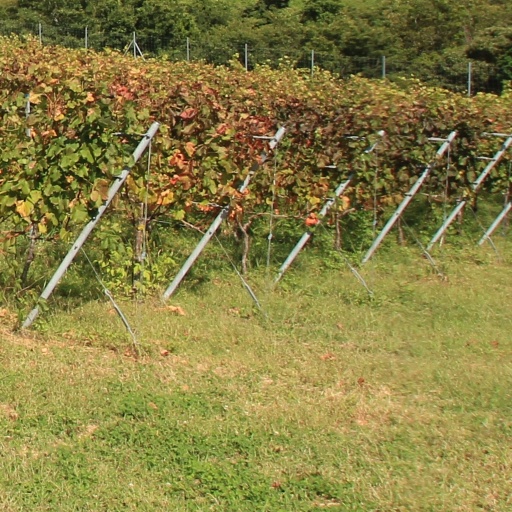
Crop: grape